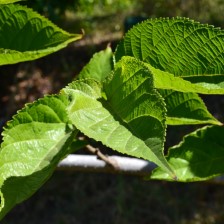
Variety: TaiwanStraberry